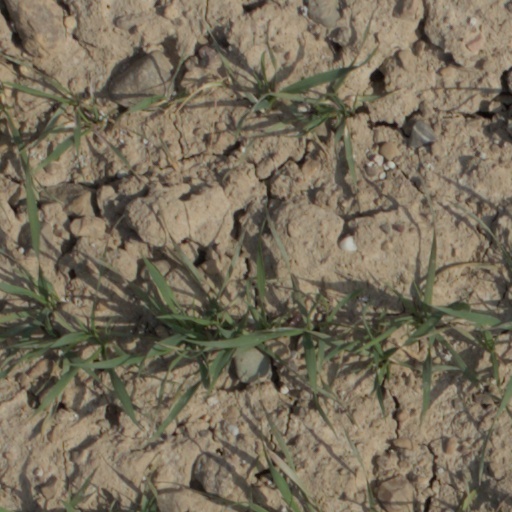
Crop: wheat